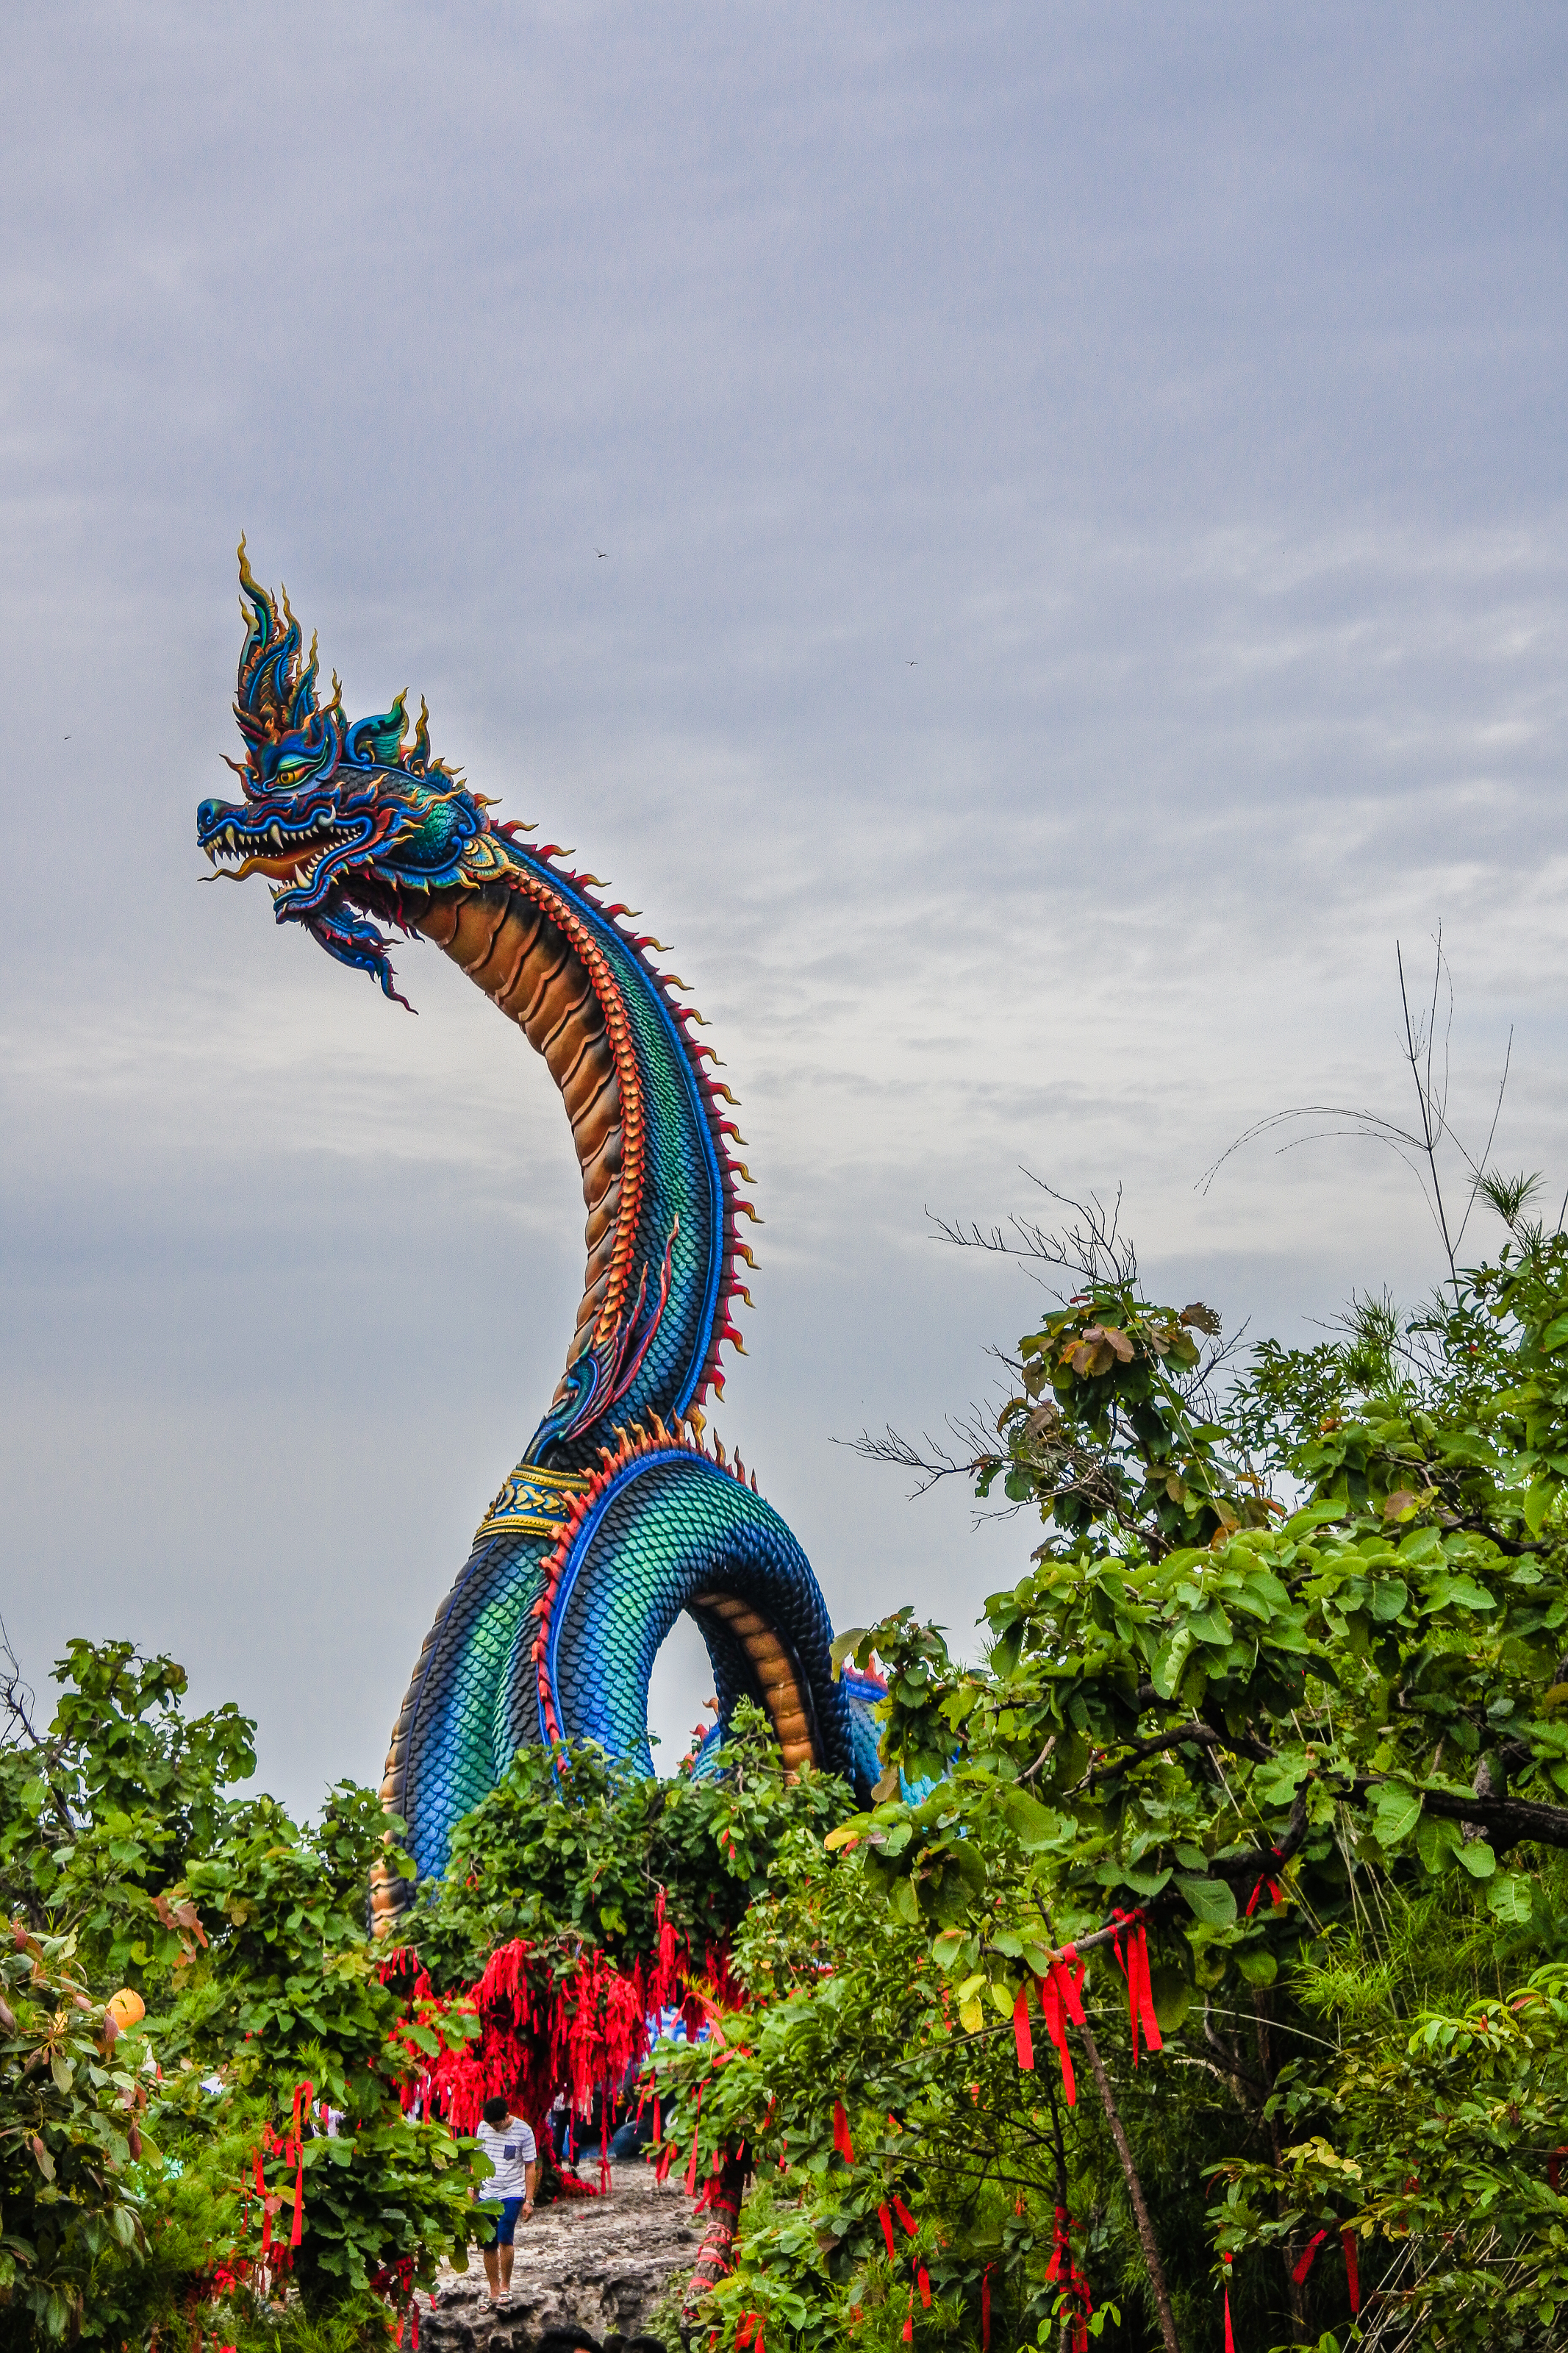
amazing, architecture, art, asia, asian, big, blue, blue sky, buddha, buddhism, built, climate, cloud, culture, destinations, exterior, famous, finger, forest, green, hill, large, manorom, meditation, mountain, mukdahan province, panorama, place, reflection, religion, sit, sky, southeast, spirituality, statue, structure, sunrise, sunset, symbol, temple, thai, thailand, top, tourism, travel, tropical, vacations, wat, water, white buddha, dragon, landmark, vegetation, sculpture, botany, tree, fun, garden, tourist attraction, plant, pole, vacation, monument, fictional character, botanical garden, nonbuilding structure, amusement park, landscaping